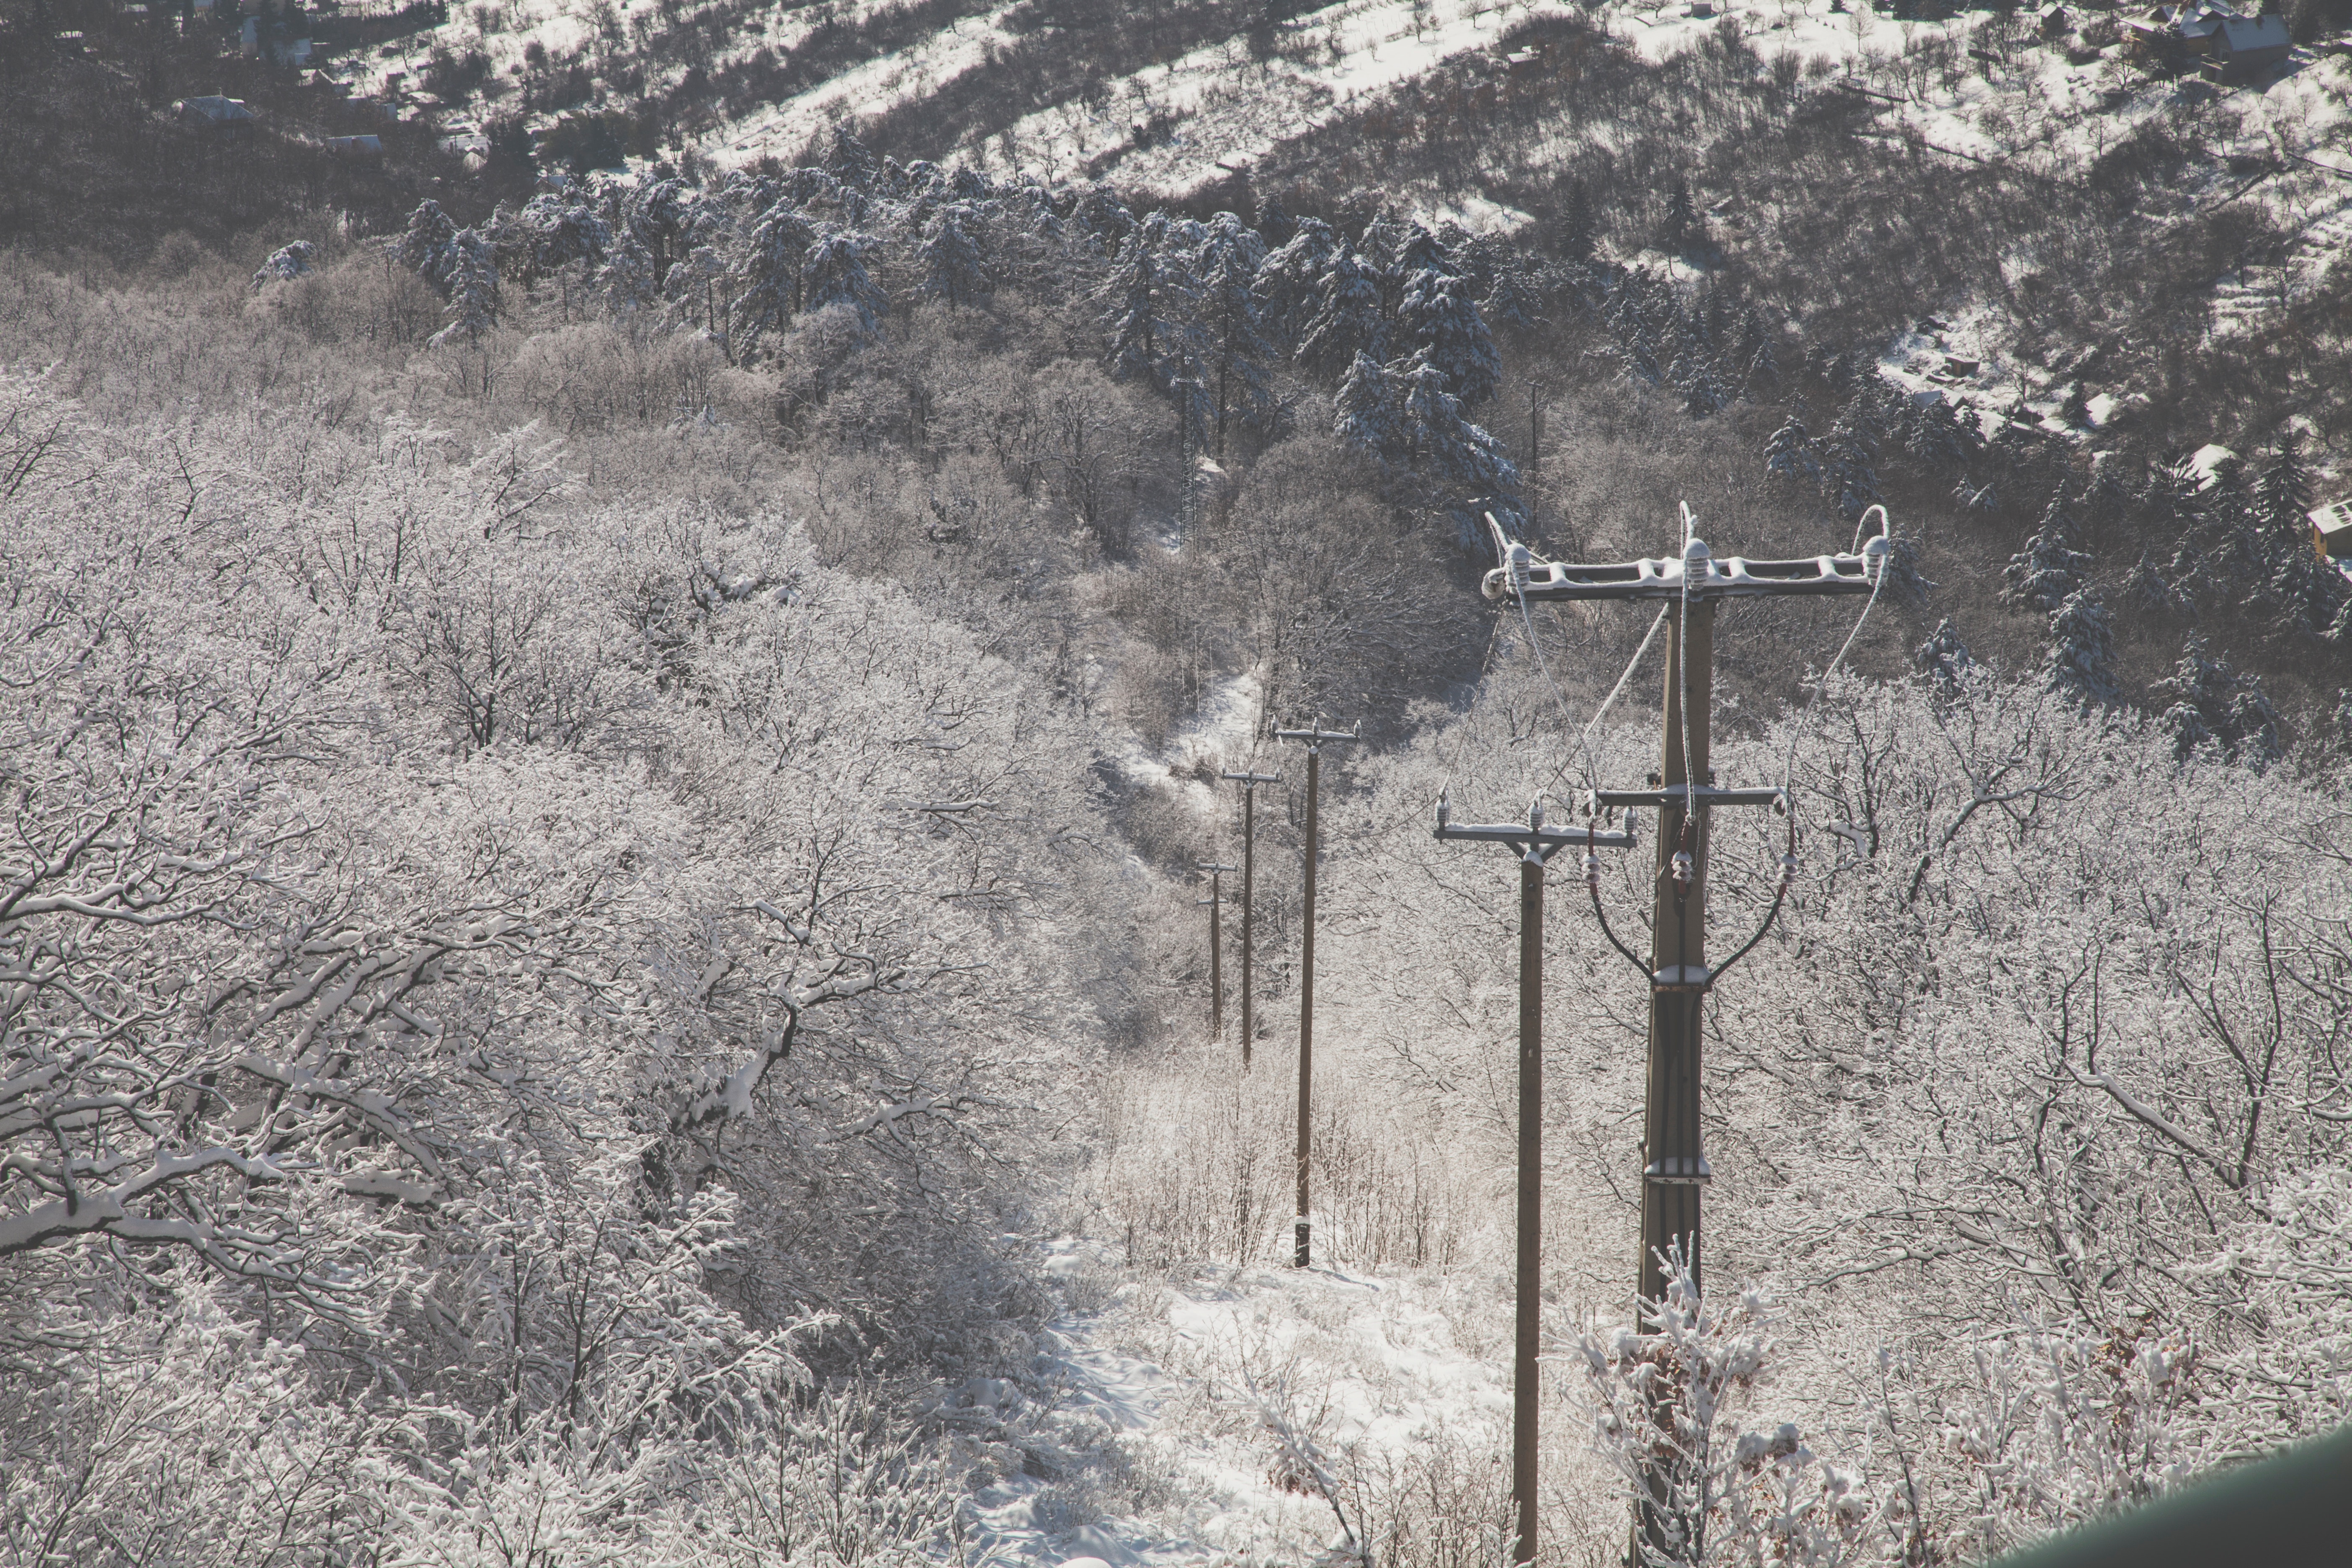
tree, geological phenomenon, plant, overhead power line, frost, public utility, winter, fault, electricity